Tractor S.C.

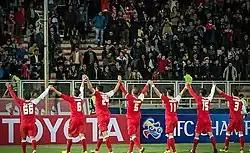
Celebration after a 2–0 win against Pakhtakor in 2016 AFC Champions League group stage match.

Midway through the 2015–16 season, Tractor head coach Toni was once again sacked and replaced by Amir Ghalenoi. On 24 February 2016 Tractor won their first match of the 2016 AFC Champions League in a 4–0 win against Emirati club Al Jazira. Tractor won the return leg 1–0 on 2 March 2016 in Abu Dhabi as well. After the first two games, Tractor surpassed the most points they ever gained in the AFC Champions League group stage. Tractor qualified for the knock-out stages of the Champions League for the first time in their history on 19 April 2016 after defeating Saudi club Al-Hilal 2–0. Tractor eventually lost in the Round of 16 to Emirati club Al Nasr.